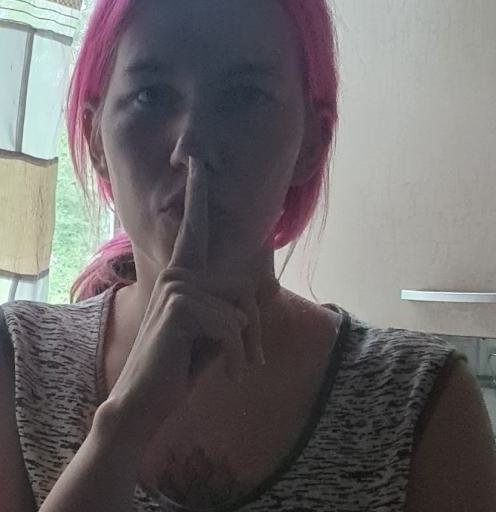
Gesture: mute